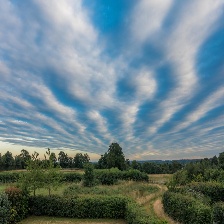
Cloud type: Altostratus